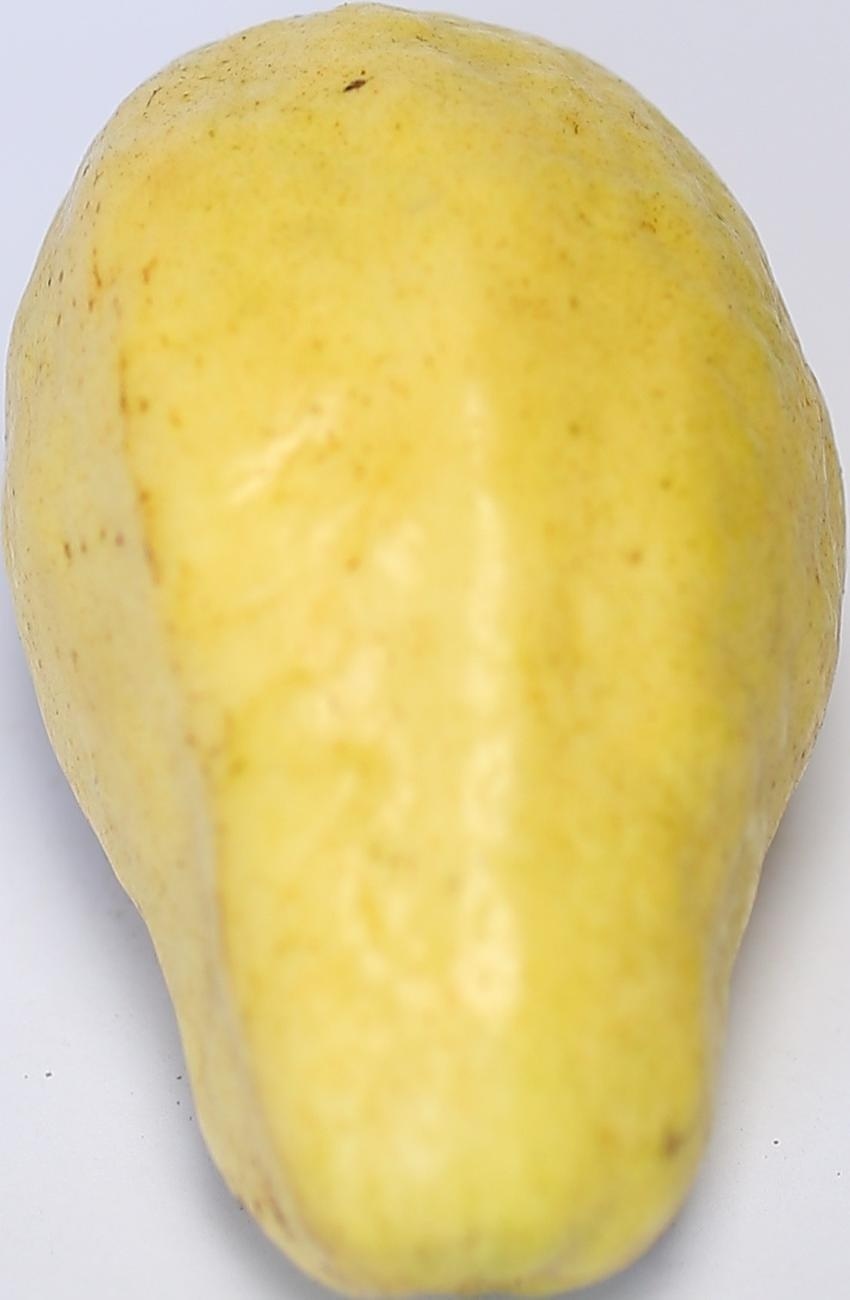
Maturity: ripe
Variety: thadhrami